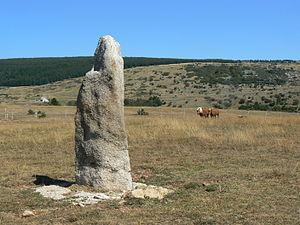
Menhir du groupe de Colobrières sur le site de la Cham des Bondons en Lozère (France)
La Cham des Bondons est un plateau calcaire d'une dizaine de kilomètres carrés s'étendant au sud-ouest du mont Lozère, à une dizaine de kilomètres de Florac, dans le département de la Lozère. Ce plateau tient son nom du mot occitan local Cham et de la proximité de la commune des Bondons.
La Rûnes encore appelée Rhûnes ou Mirals est une rivière française qui coule dans le département de la Lozère. C'est un affluent du Tarn en rive droite, donc un sous-affluent de la Garonne.